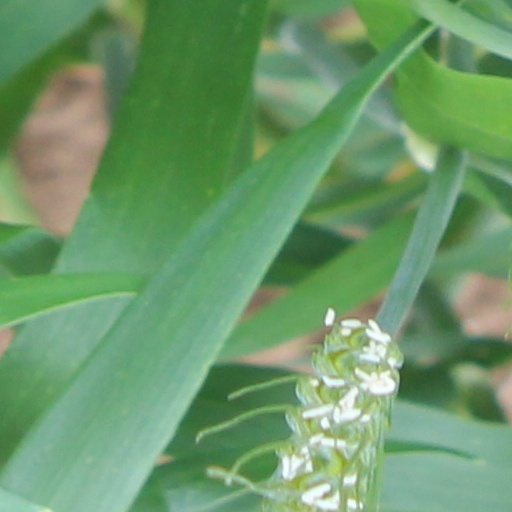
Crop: wheat